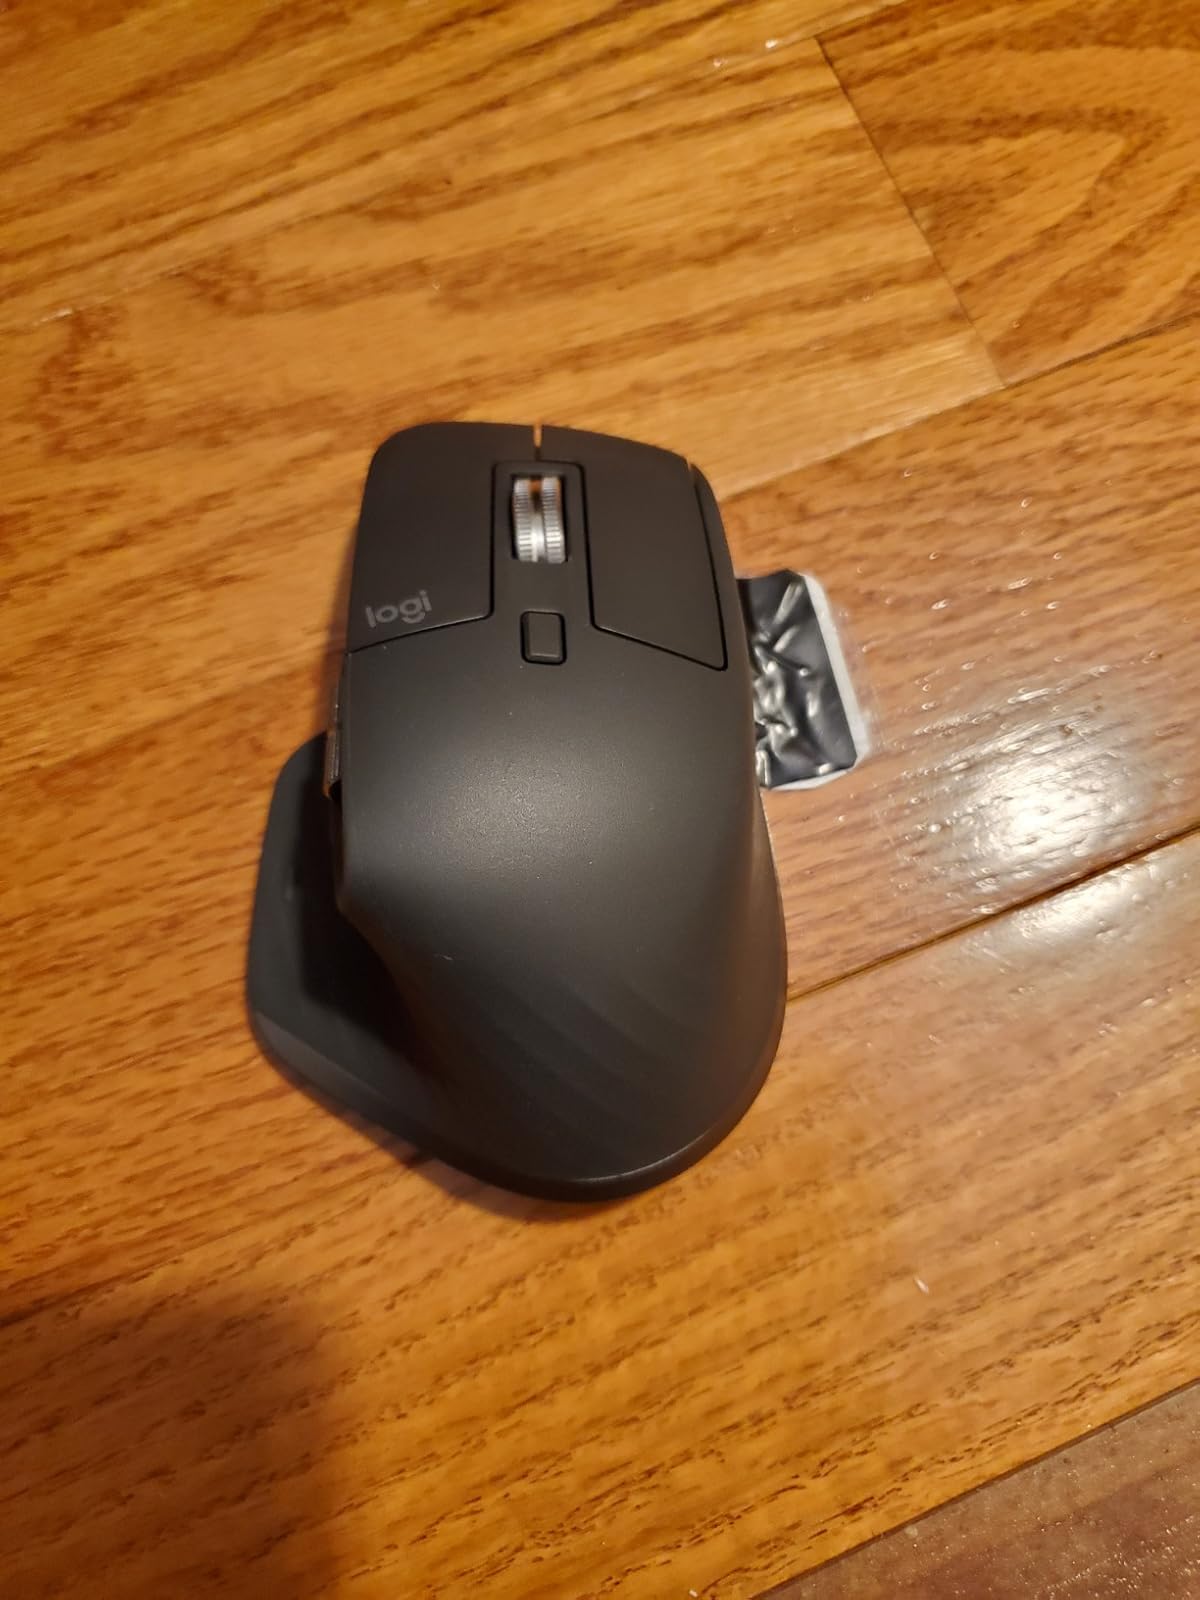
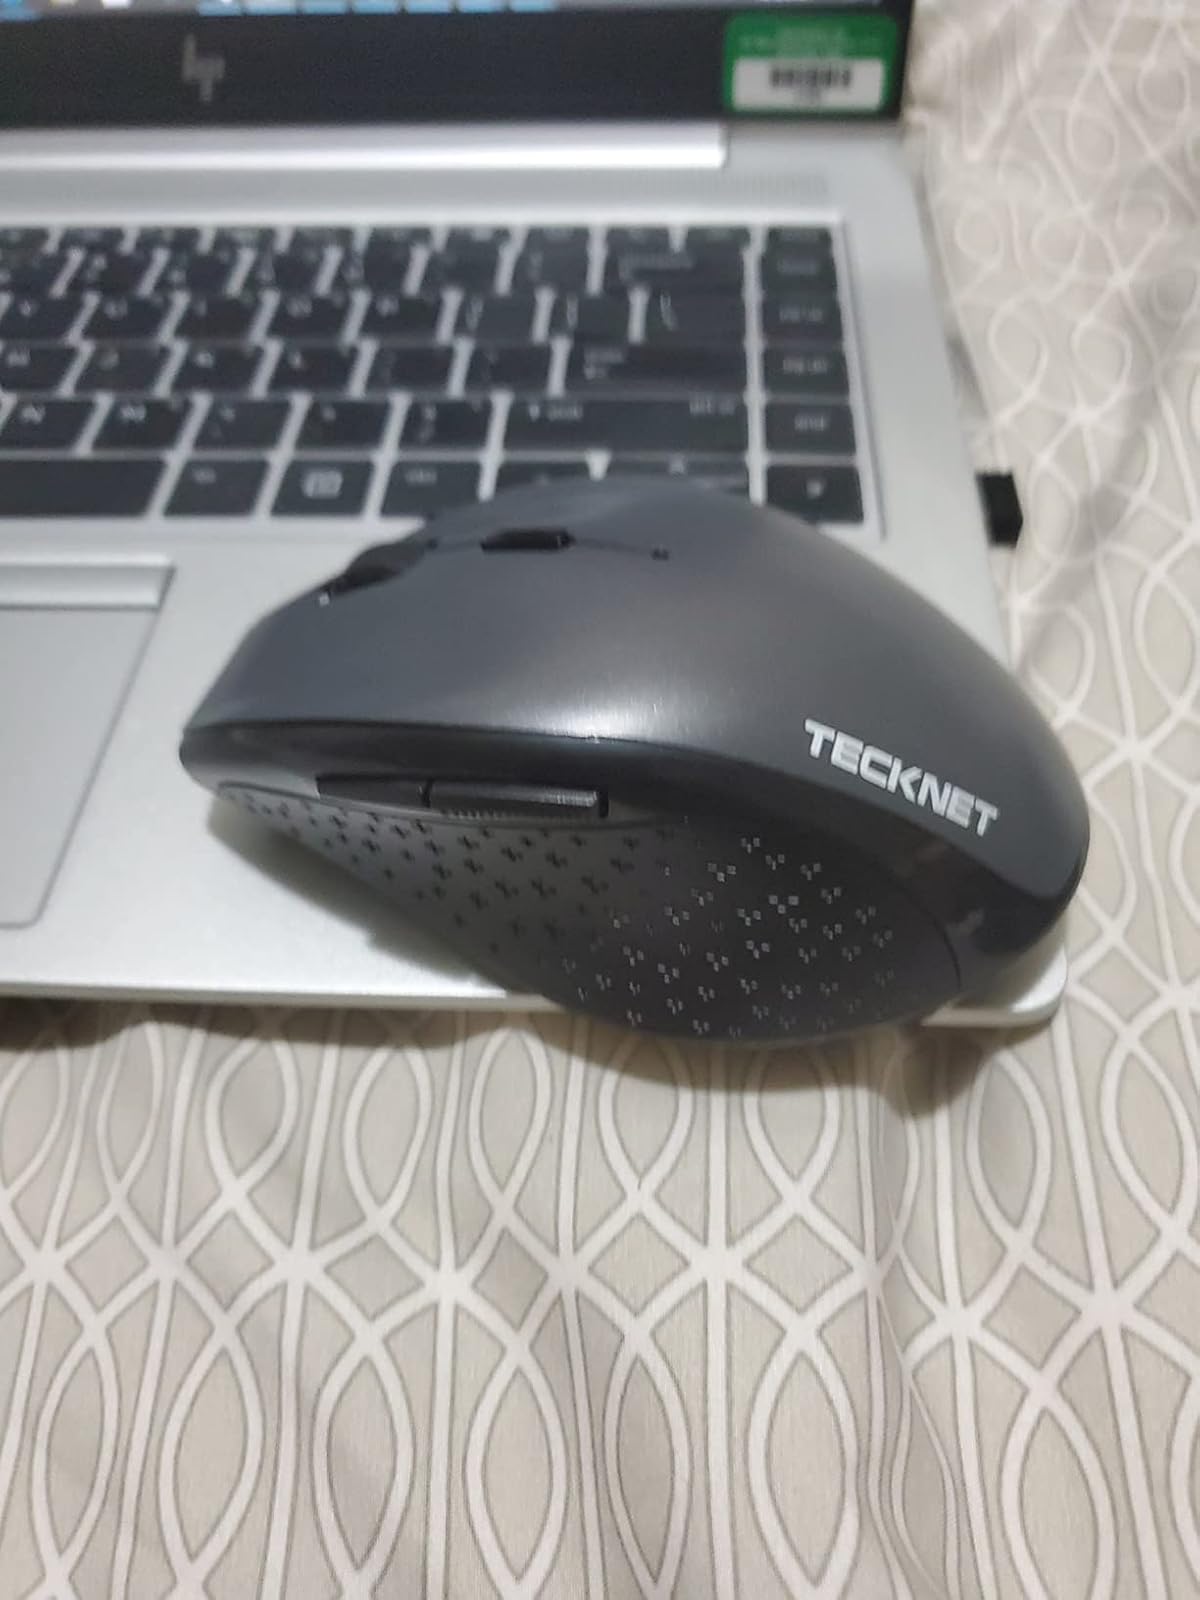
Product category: mouse
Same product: no